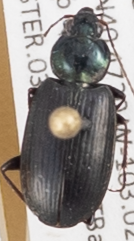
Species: Agonum placidum
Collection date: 2014-08-05
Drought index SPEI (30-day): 0.05
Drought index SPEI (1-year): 0.71
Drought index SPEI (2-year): -0.728